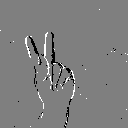
ASL letter: k